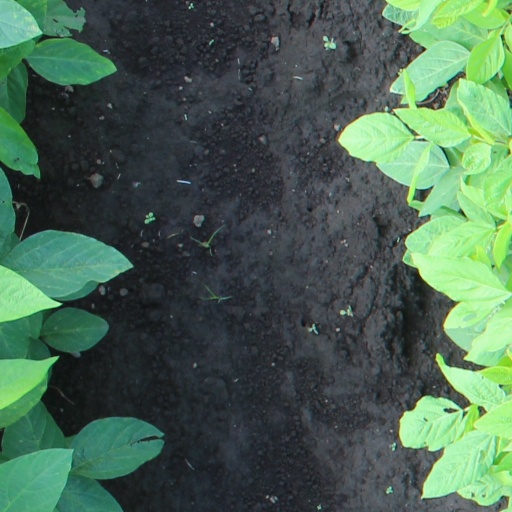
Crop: soybean